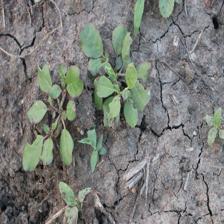
Label: BroadLeafWeed